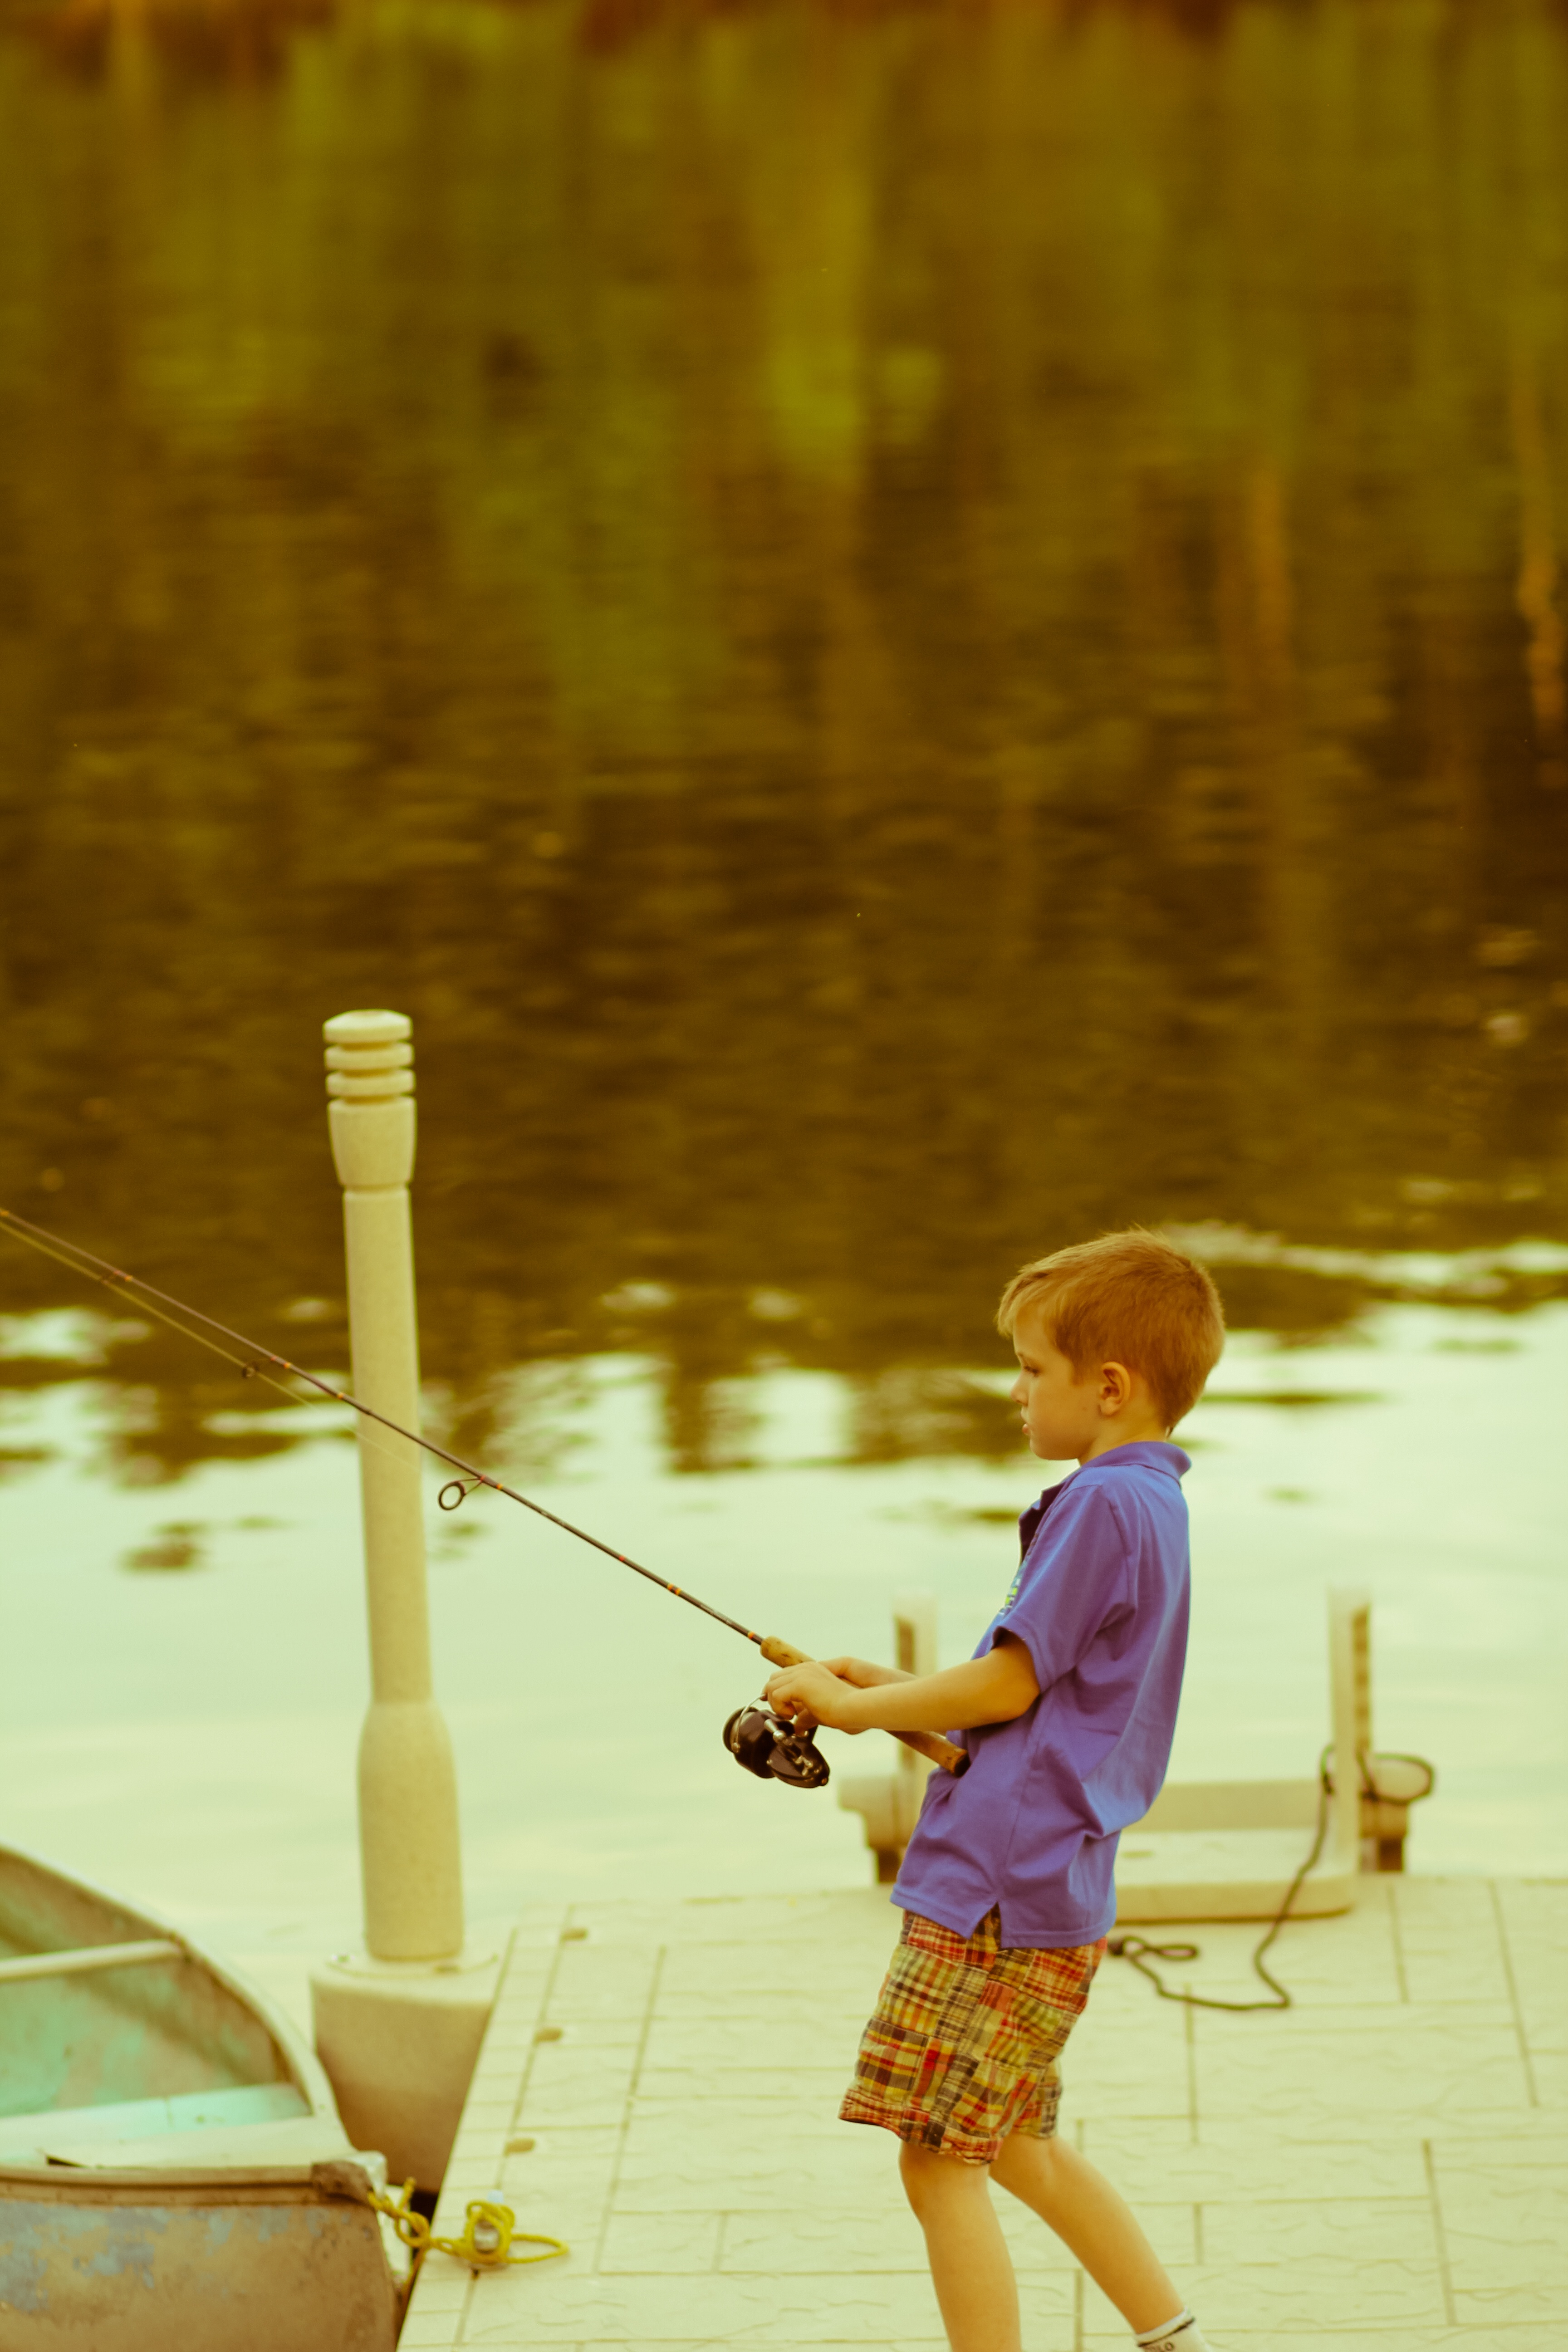
water, sunlight, morning, reflection, color, child, yellow, season, photograph